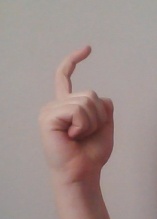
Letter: ra